2012 Malaysian Grand Prix

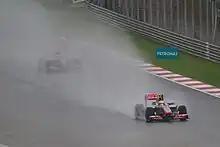
Lewis Hamilton leading teammate Jenson Button during the early stages of the Grand Prix.

The safety car was deployed on the 7th lap, purely because of the heavy rain, and the race was suspended on lap 9. This worked in favour of Jean-Éric Vergne, the only driver still running on intermediates, who was able to change to full wets (as required by race officials) without the necessity of a pit stop. The HRT of Karthikeyan benefited from starting the race on full wets, having not needed to pit stop and was in tenth when the race was suspended. Grosjean's car was rescued from the gravel and brought back in the pits during the suspension. The race suspension last around fifty minutes and in that time many drivers opted to leave their car and some (Rosberg) changed footwear. While the cars were suspended on the grid, many teams brought out gazebos to place over their cars to keep them and team equipment (i.e. laptops and tyre warmers) dry.